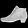
Label: Ankle boot